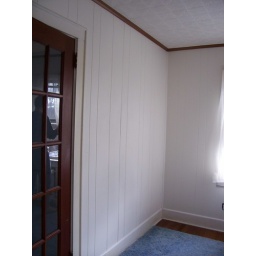
Complete with a reflection of Patrick standing in the window